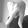
ASL letter: Q